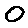
Label: 0